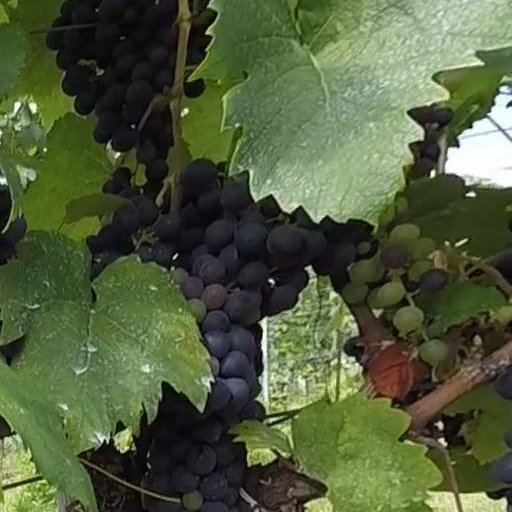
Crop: grape